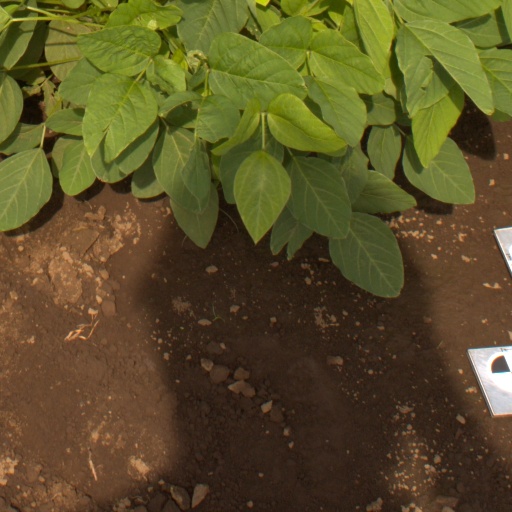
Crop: soybean